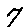
Label: 7